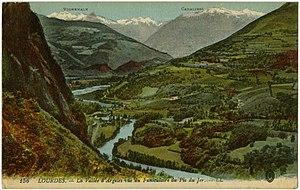
Le pic du Cabaliros est un sommet des Pyrénées françaises situé dans le département des Hautes-Pyrénées en région Occitanie. Situé à 8,5 km au sud d'Argelès-Gazost et à 4,5 km au nord de Cauterets, il culmine à 2 332 m.